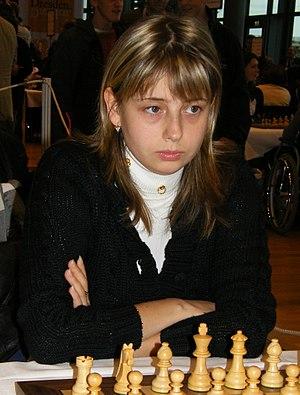
Natalia Zdebskaïa ou Zdebska est une joueuse d'échecs ukrainienne née le 16 août 1986 à Horlivka.